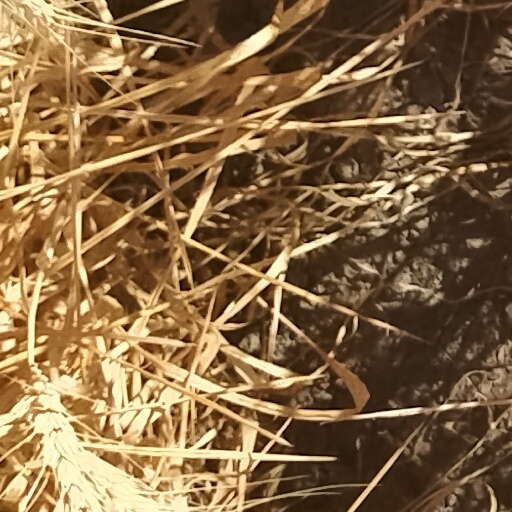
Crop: wheat